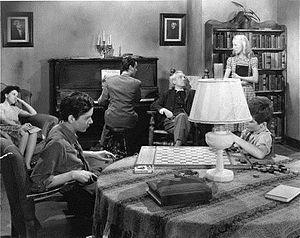
Image du film Le Père Chopin Une saine vie familiale
Le Père Chopin est un film québécois réalisé par Fedor Ozep, sorti en 1945.